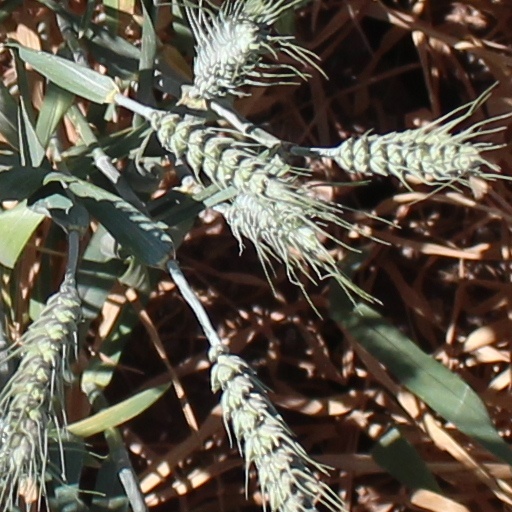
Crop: wheat